How Brown Saw the Baseball Game

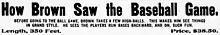
Advertisement in "Billboard" magazine in 1907

How Brown Saw the Baseball Game is an American short silent comedy film produced in 1907 and distributed by the Lubin Manufacturing Company. The film follows a baseball fan named Mr. Brown who overdrinks before a baseball game and becomes so intoxicated that the game appears to him in reverse motion. During production, trick photography was used to achieve this effect. The film was released in November 1907. It received a positive review in a 1908 issue of "The Courier-Journal" that reported the film was successful and "truly funny". , it is unclear whether the print of the film has survived. The identities of the film cast and production crew are unknown. Film historians have noted similarities between the plot of "How Brown Saw the Baseball Game" and "How the Office Boy Saw the Ball Game." It is a comedy film directed by Edwin S. Porter, having released a year before "How Brown Saw the Baseball Game".